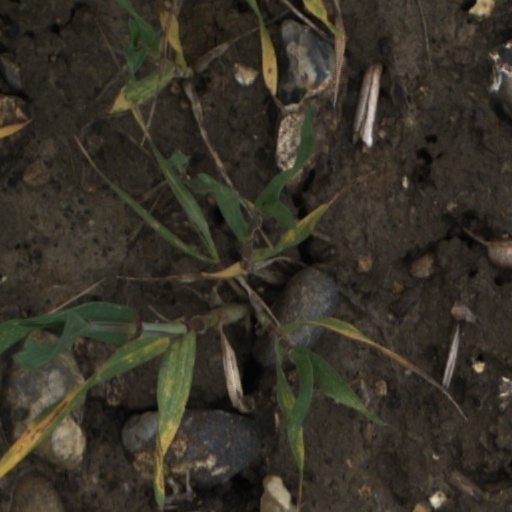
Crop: wheat